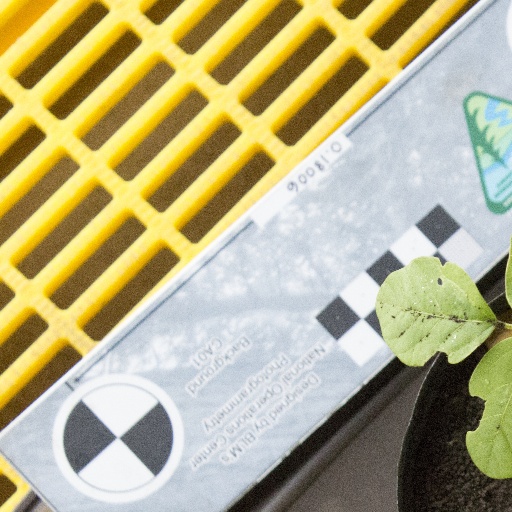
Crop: soybean